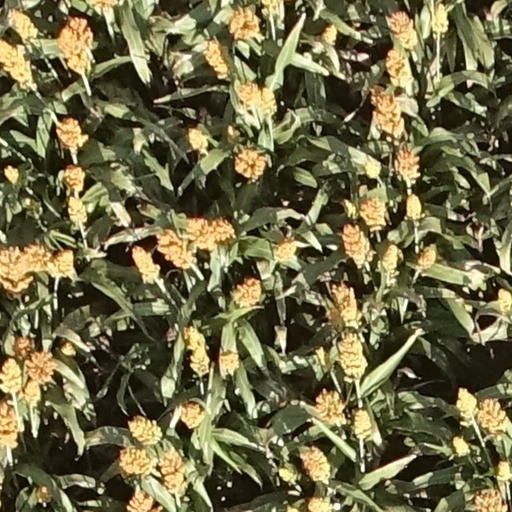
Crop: sorghum